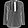
Label: Shirt